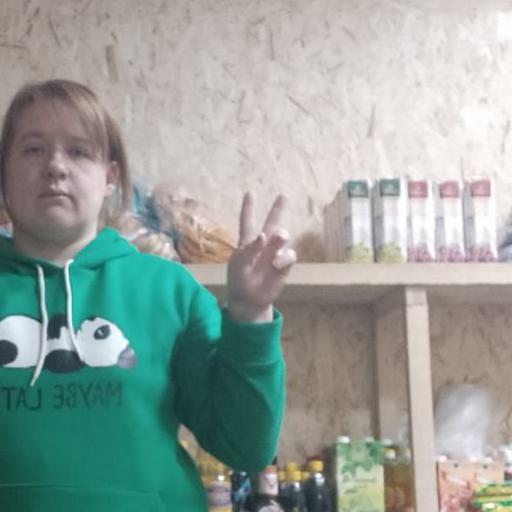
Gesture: peace